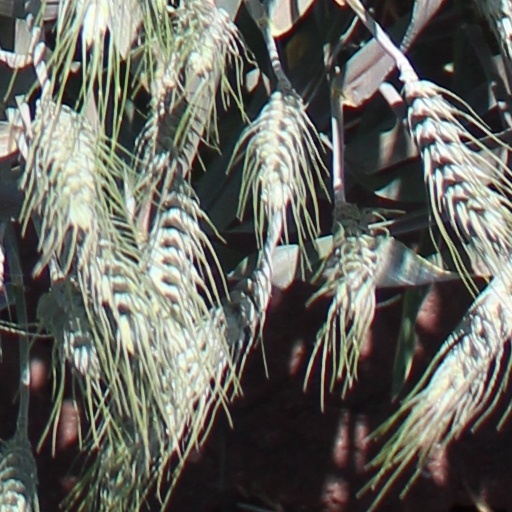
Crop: wheat